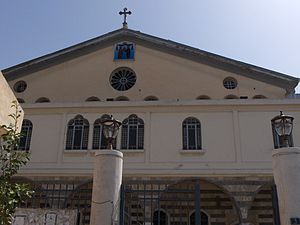
Den ortodokse kirke i Antiokia
Den ortodokse kirke i Antiokia tilhører de autokefale ortodokse kirker og er ansvarlig for Iran, Irak, Kuwait, Libanon, Saudi-Arabien og Syrien. Den ledes af et patriarkat samt synoden. Grundlæggere af den ortodokse kirke i Antiokia regnes for at være Apostlen Peter og Paulus.